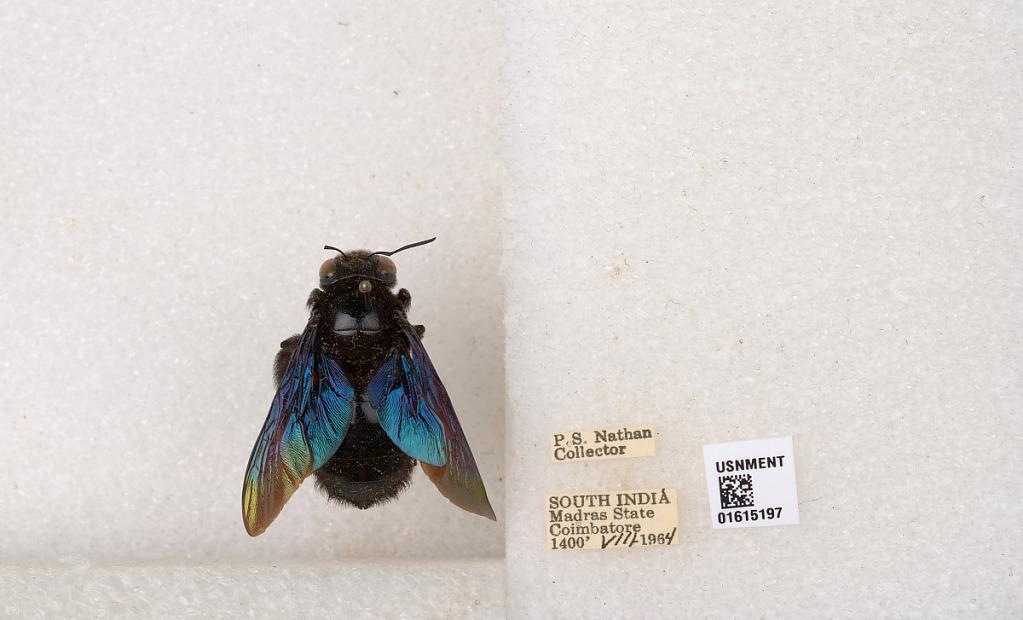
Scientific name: Xylocopa (Biluna) auripennis auripennis Lepeletier
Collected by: P. Nathan
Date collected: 1964-8-1
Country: India
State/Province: Tamil Nadu
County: Coimbatore
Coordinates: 10.9955, 76.9034